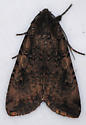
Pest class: cutworms